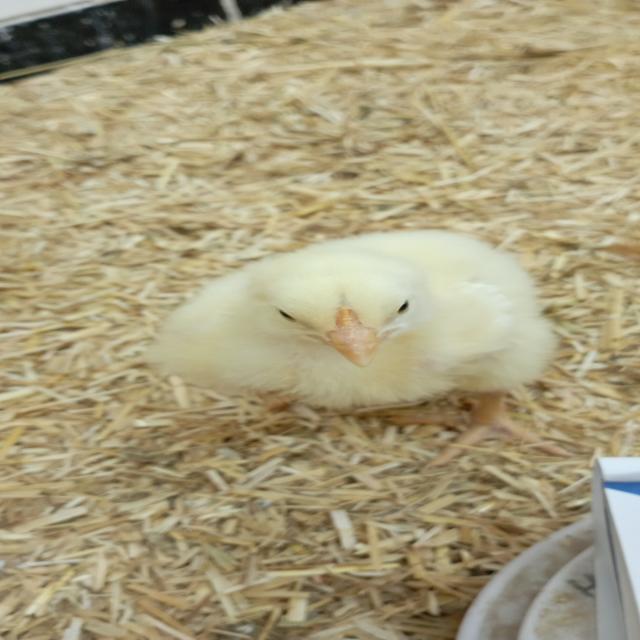
Weight: 184 g